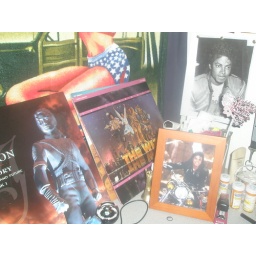
my michael stuff in my computer desk